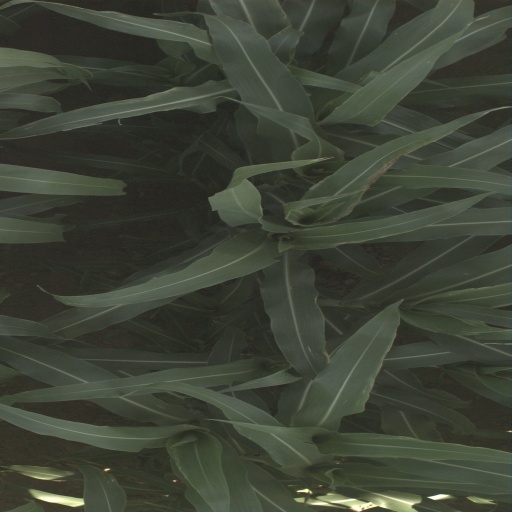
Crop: sorghum